John Abercrombie (guitarist)

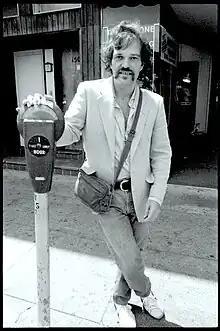
John Abercrombie, KJAZ radio, Alameda, California, August 11, 1981

John Abercrombie was born on December 16, 1944, in Port Chester, New York. Growing up in the 1950s in Greenwich, Connecticut he was attracted to the rock and roll of Chuck Berry, Elvis Presley, Fats Domino, and Bill Haley and the Comets. He also liked the sound of jazz guitarist Mickey Baker of the vocal duo Mickey and Silvia. He had two friends who were musicians with a large jazz collection. They played him albums by Dave Brubeck and Miles Davis. The first jazz guitar album he heard was by Barney Kessel.